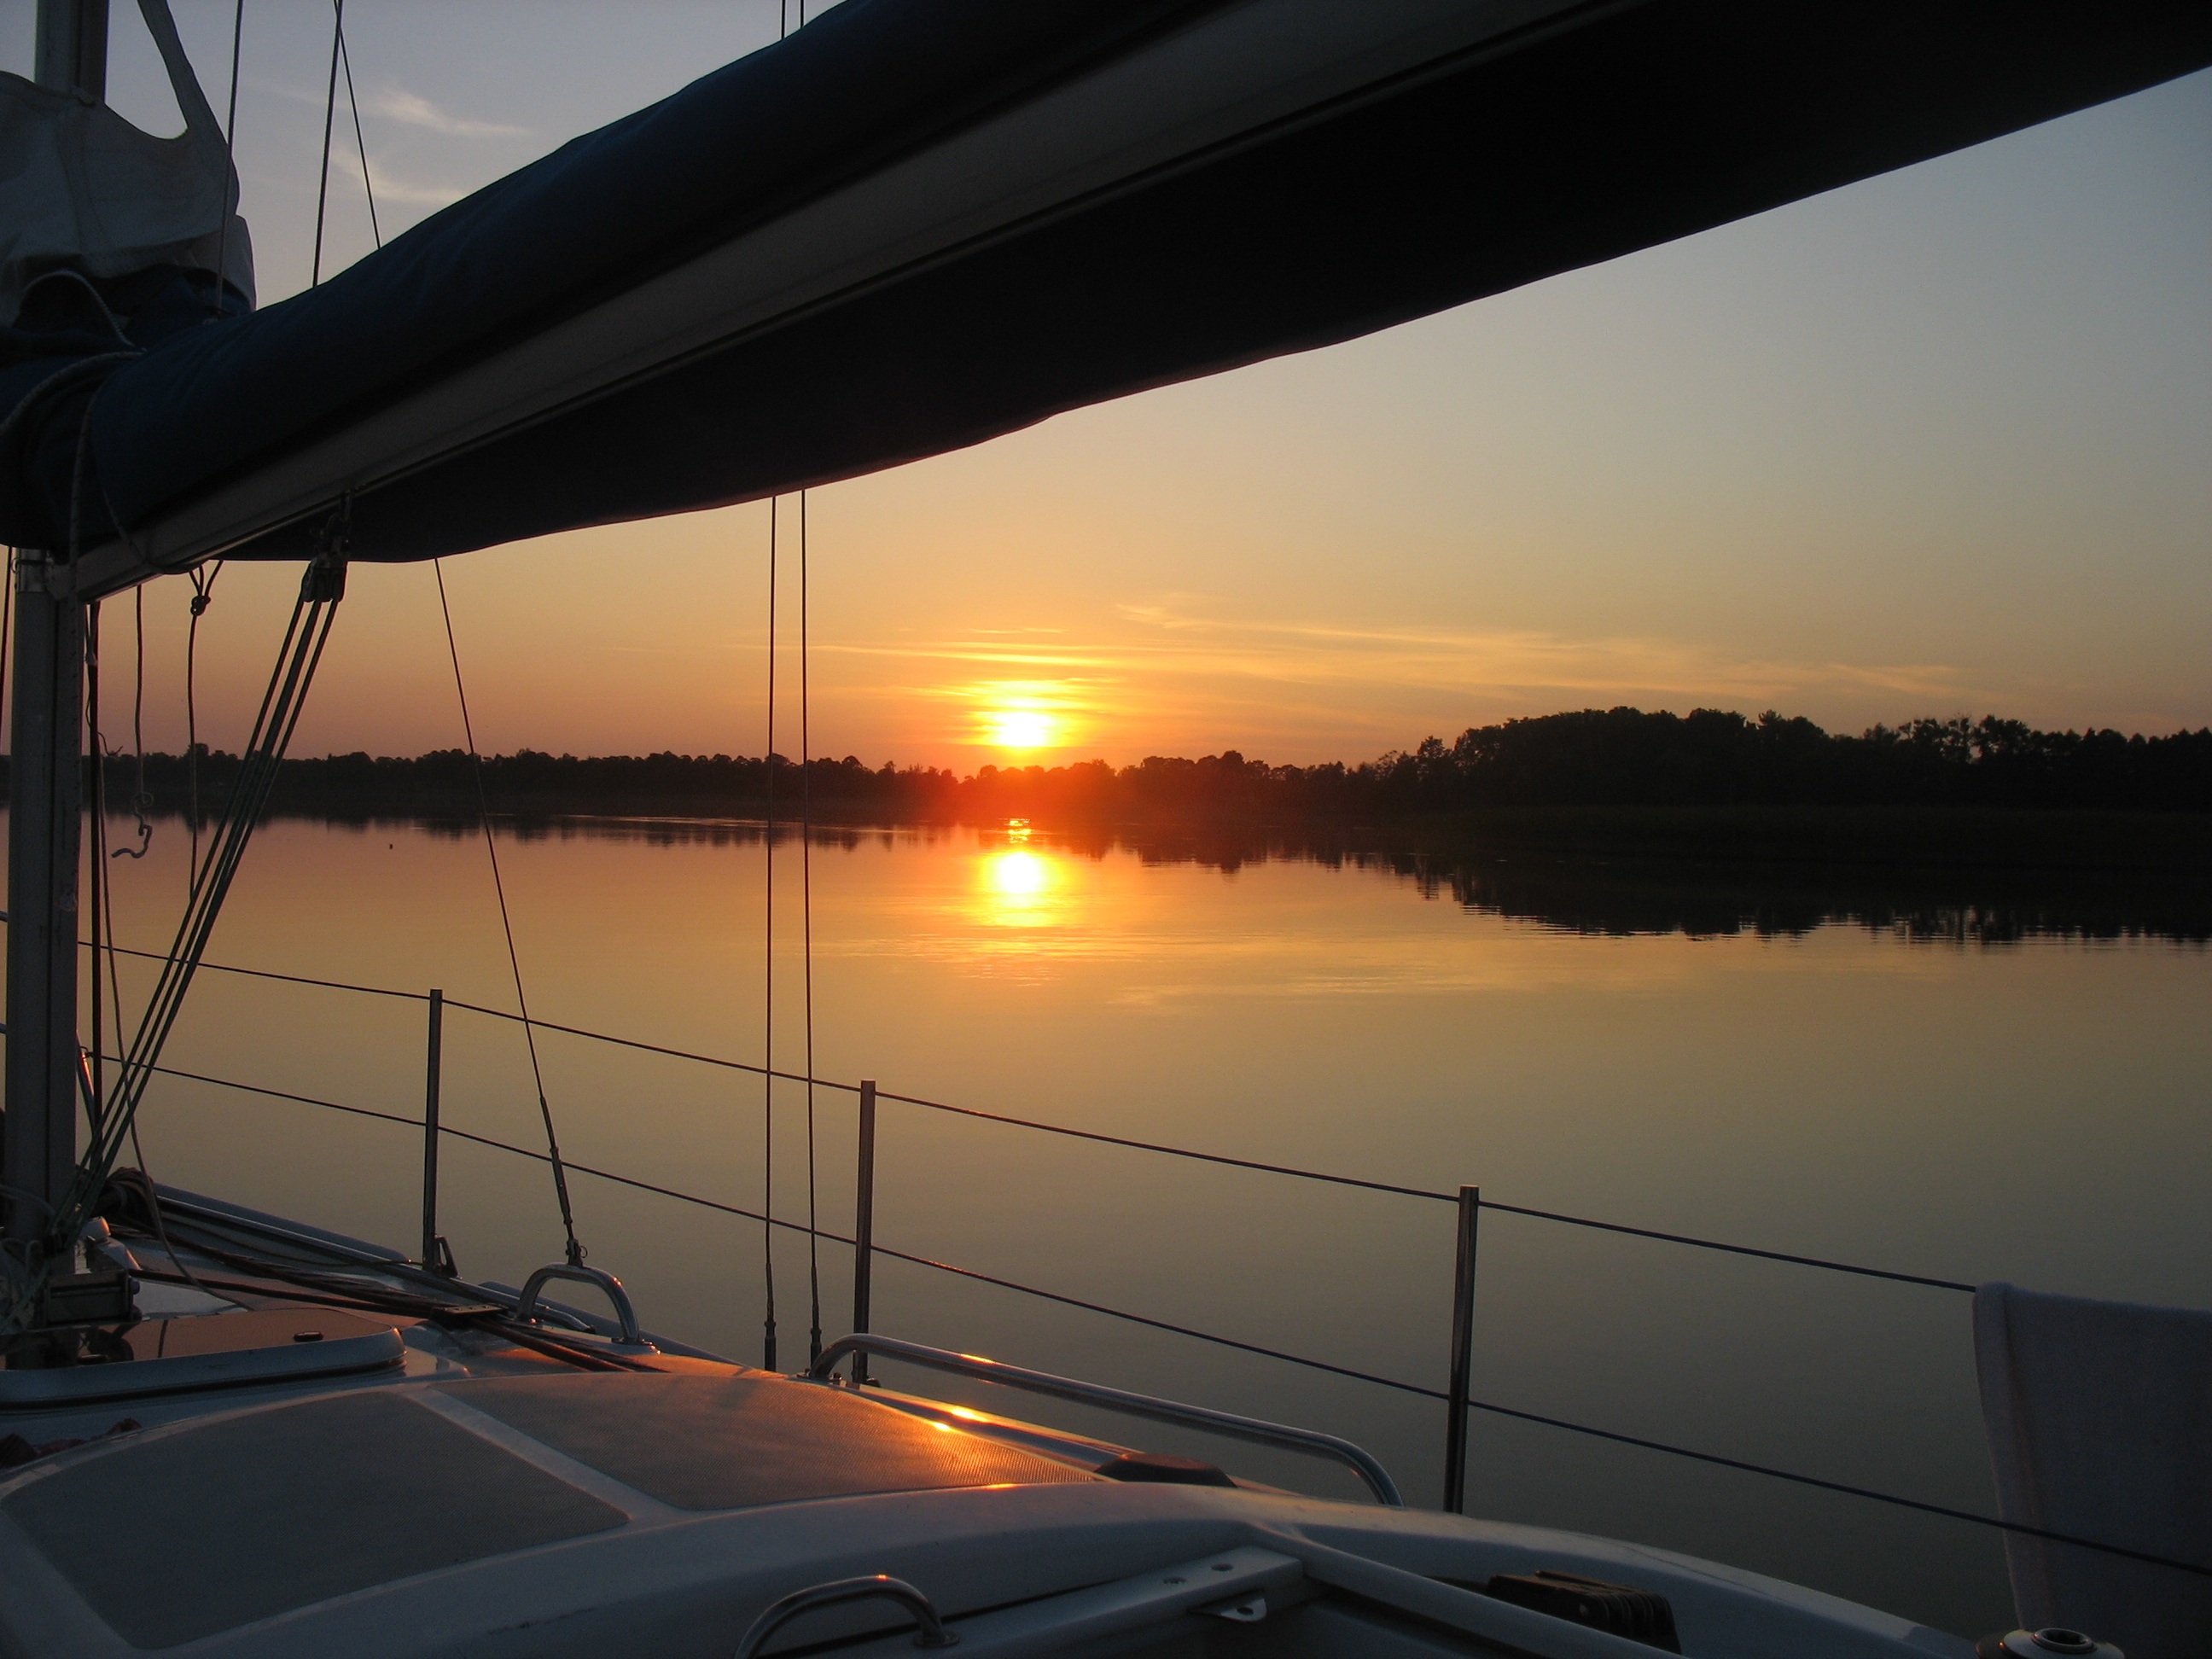
sea, sunrise, sunset, boat, morning, dawn, dusk, evening, reflection, vehicle, yacht, marina, sails, masuria